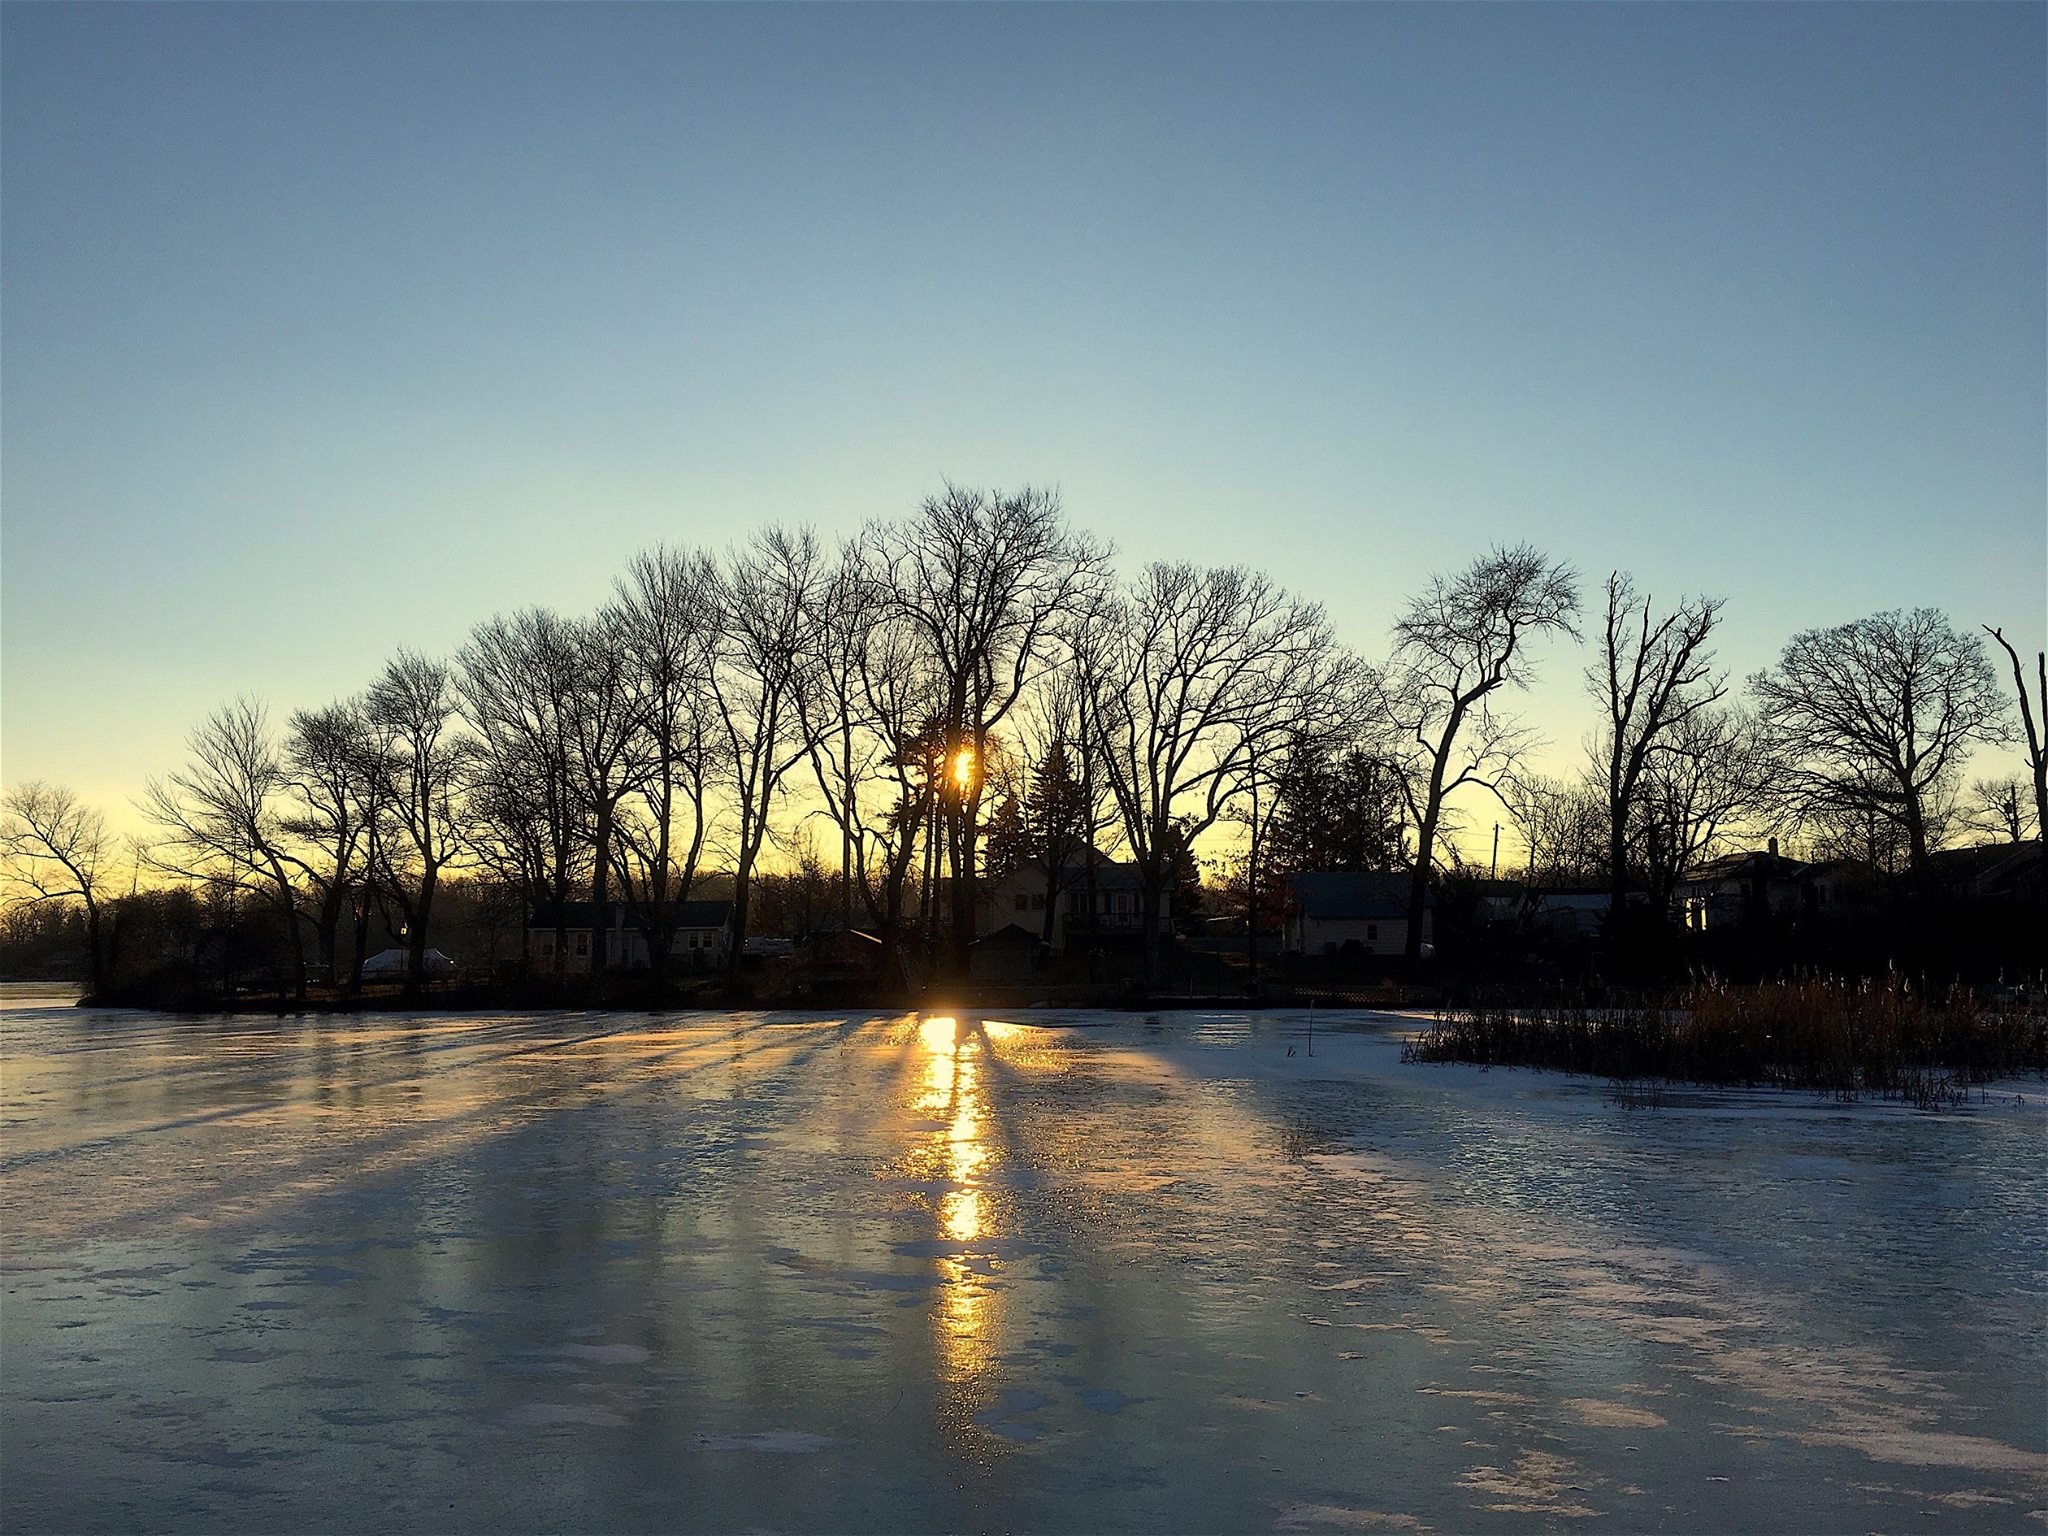
landscape, tree, water, nature, outdoor, horizon, branch, snow, cold, winter, light, cloud, plant, sky, sun, sunrise, sunset, white, sunlight, morning, lake, frost, dawn, atmosphere, river, canal, dusk, environment, ice, evening, rural, reflection, natural, weather, calm, frozen, blue, waterway, body of water, bank, icy, wetland, floodplain, scene, channel, january, freezing, bayou, water resources, culver lake